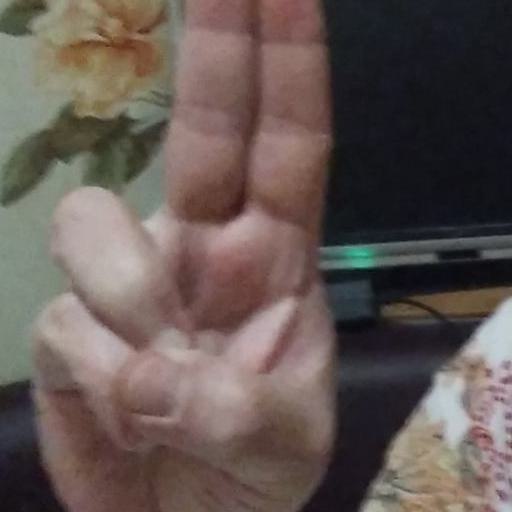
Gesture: two_up